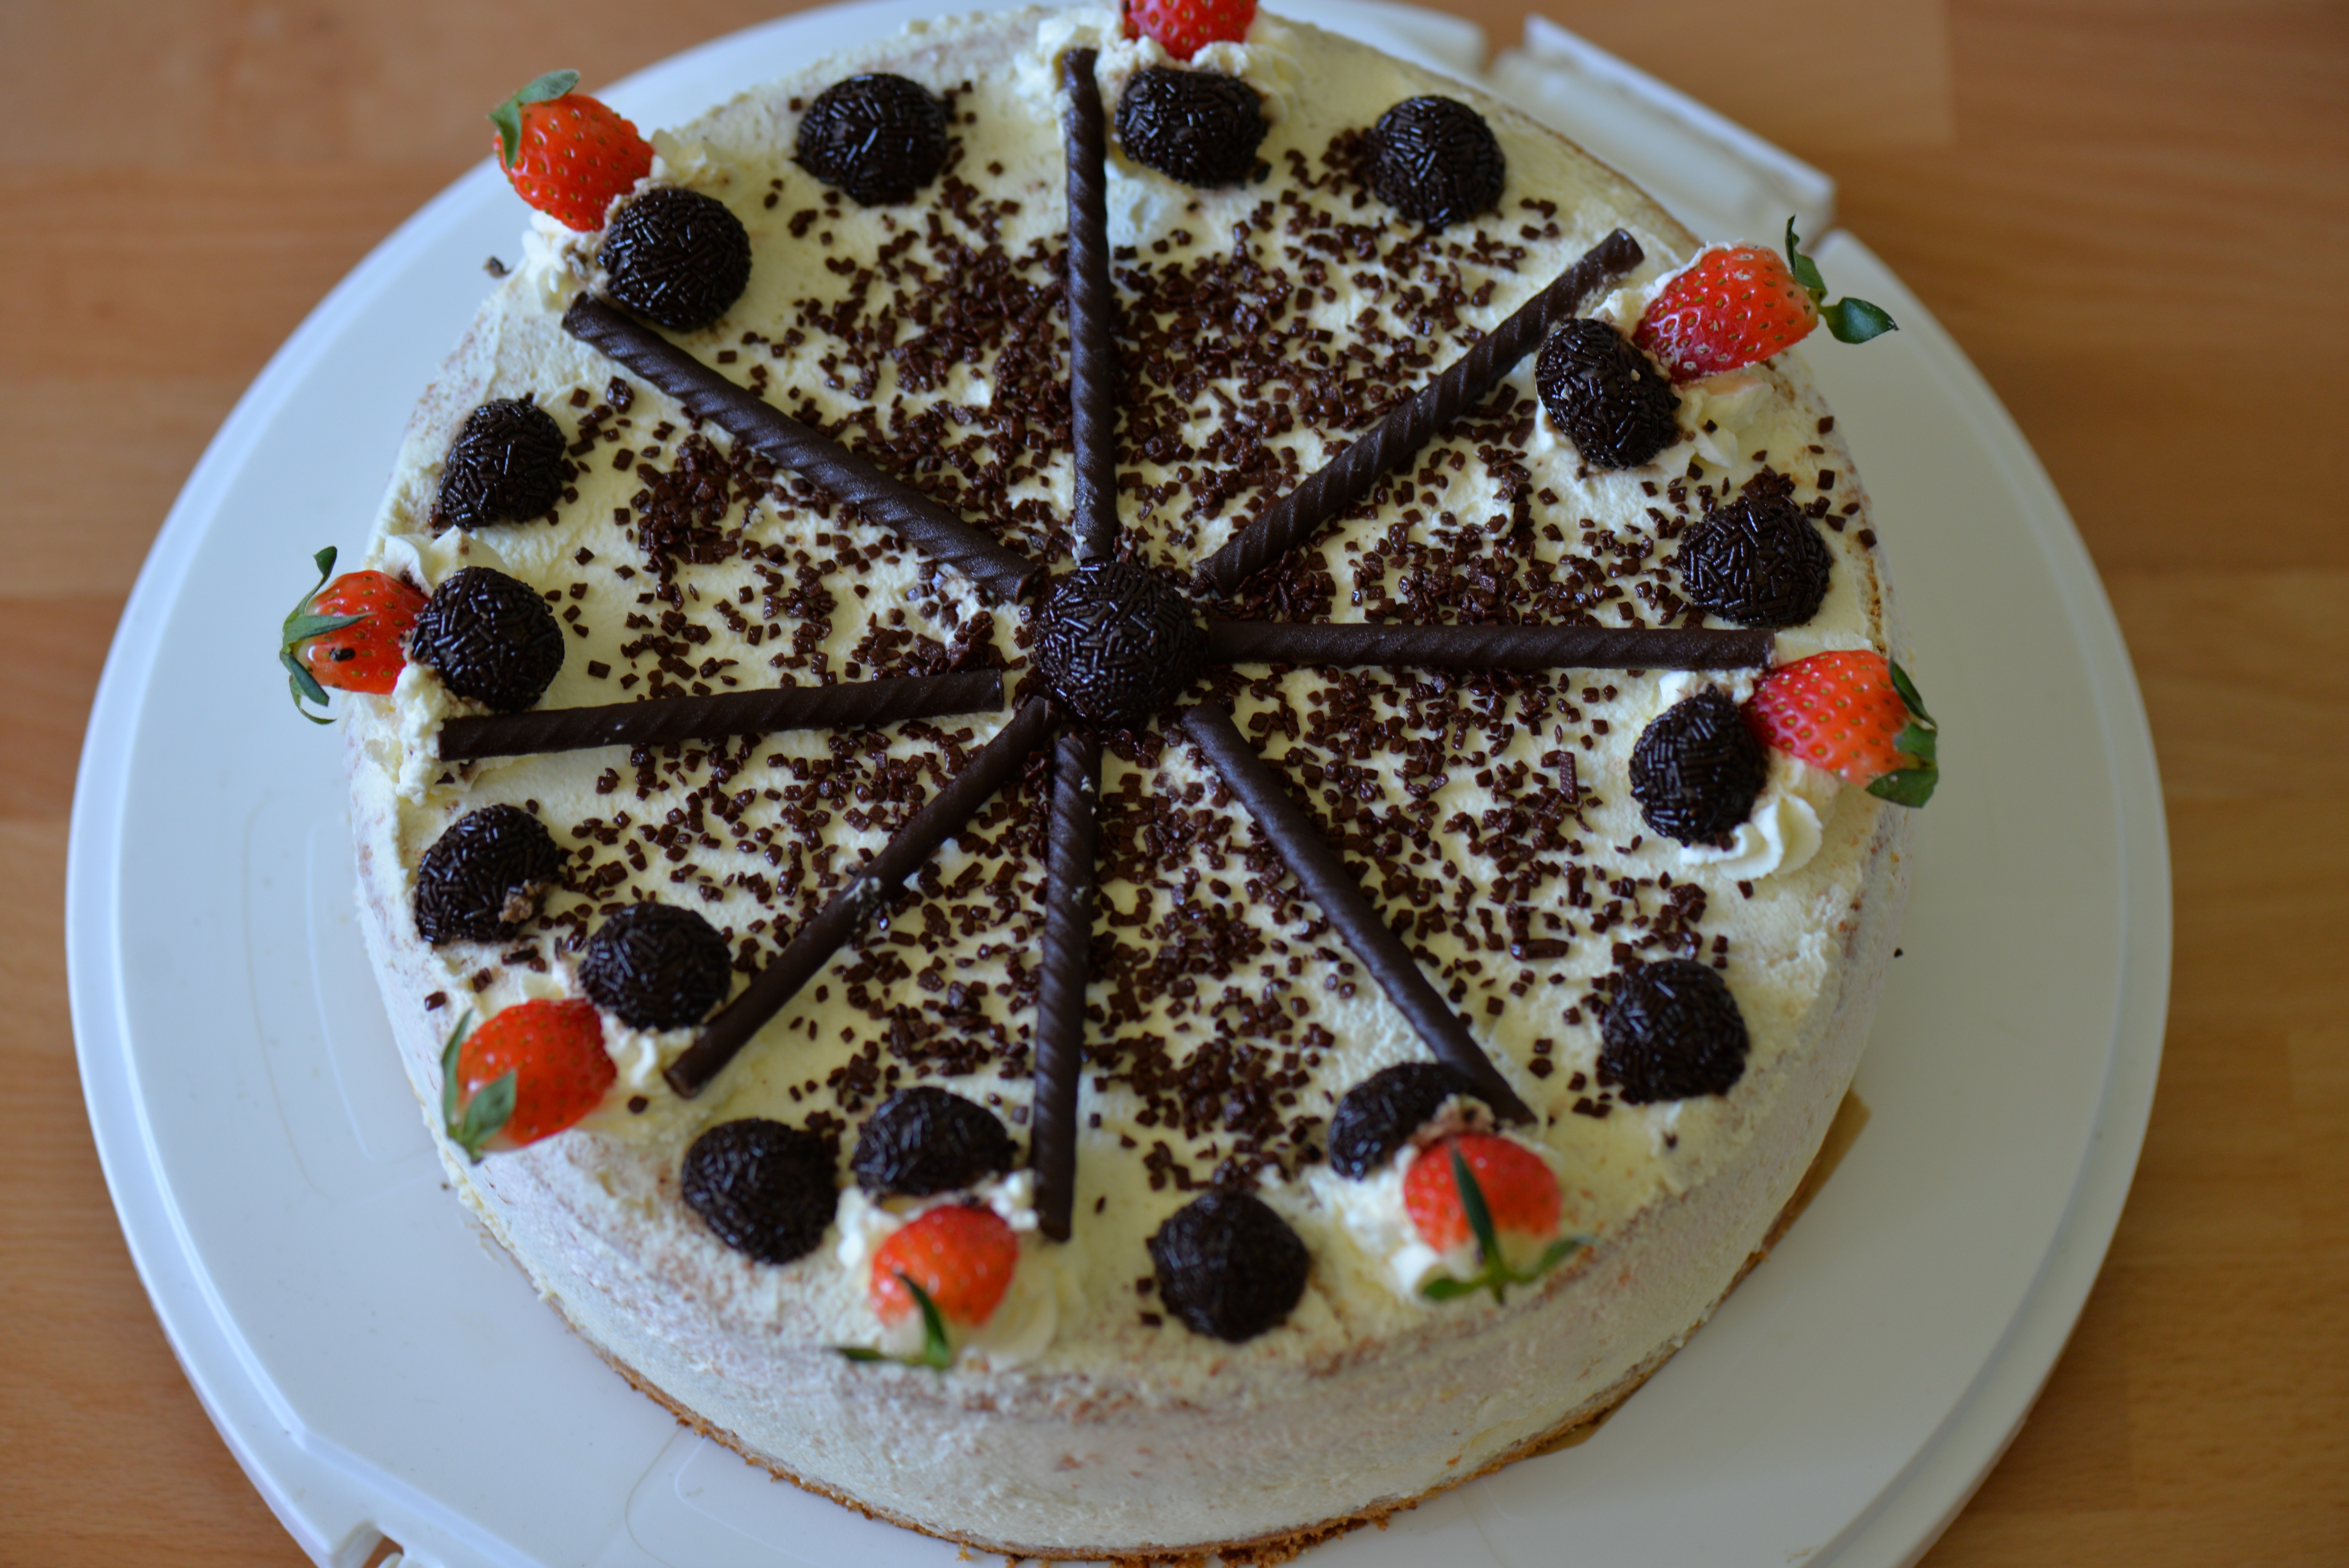
sweet, decoration, dish, food, chocolate, dessert, cream, cake, ornament, birthday cake, whipped cream, cool image, cool photo, patisserie, cheesecake, baked goods, torte, sweet food, toppings, frozen dessert